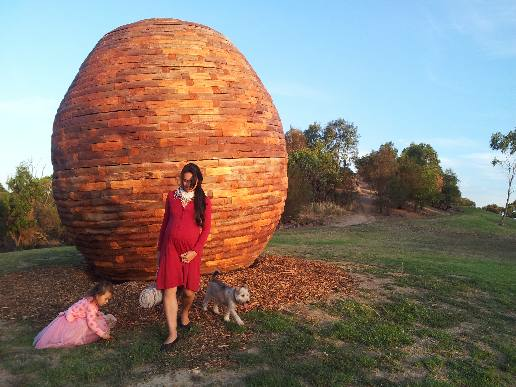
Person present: Yes